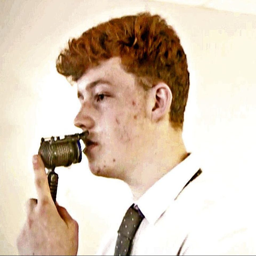
person loved taking the microphone with local bands